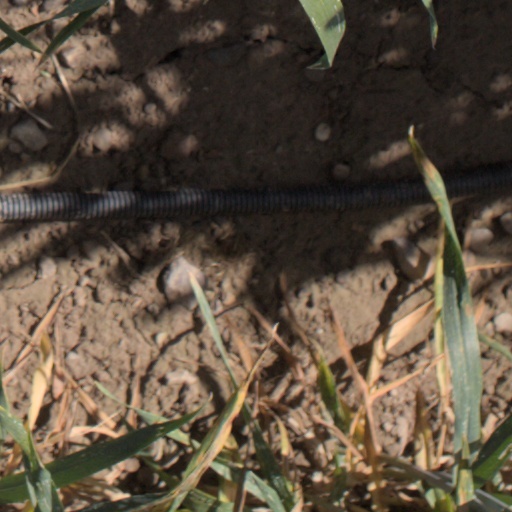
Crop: wheat